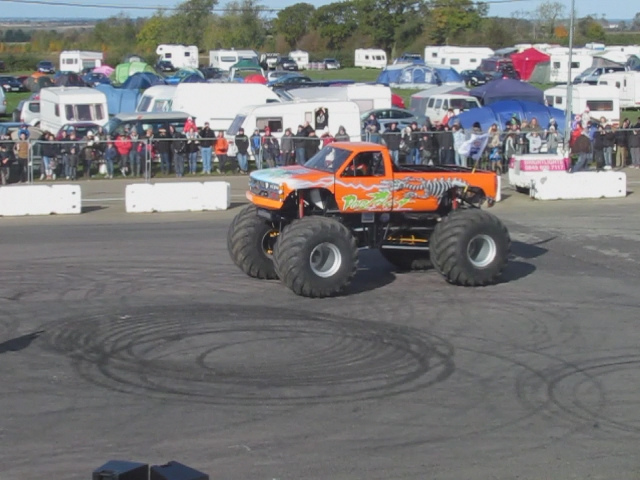
A monster truck driving around in a parking lot.

A monster truck is performing in the mud arena.

An orange monster truck at a monster truck rally.

A big wheeled truck has a crowd gathered around it.

A monster truck with spectators in the background.